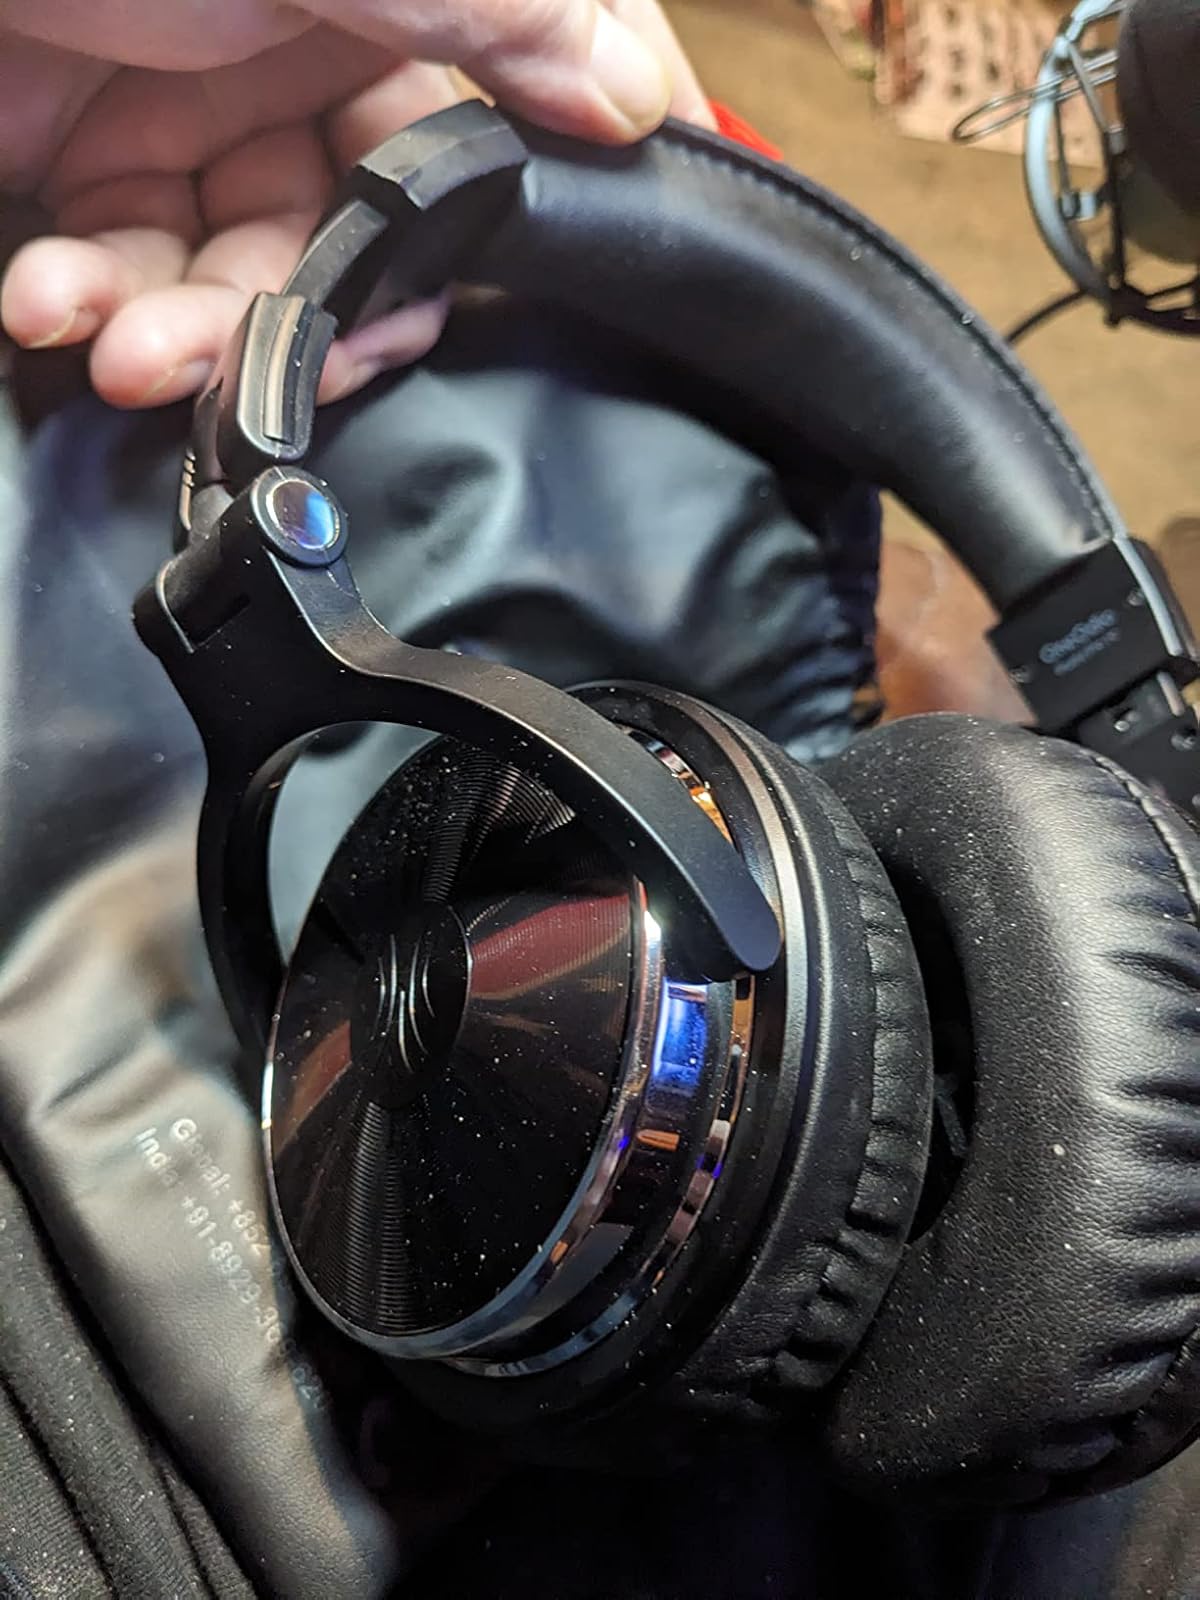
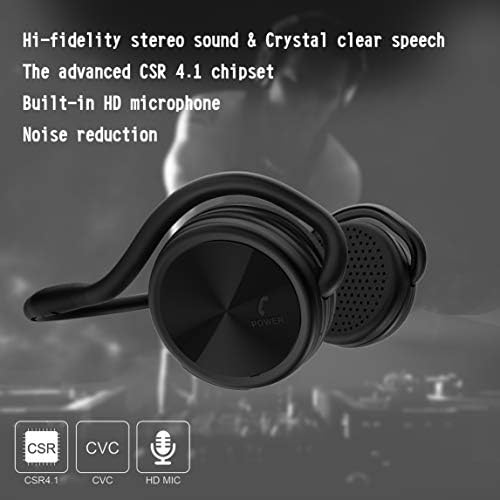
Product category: headphones
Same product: no